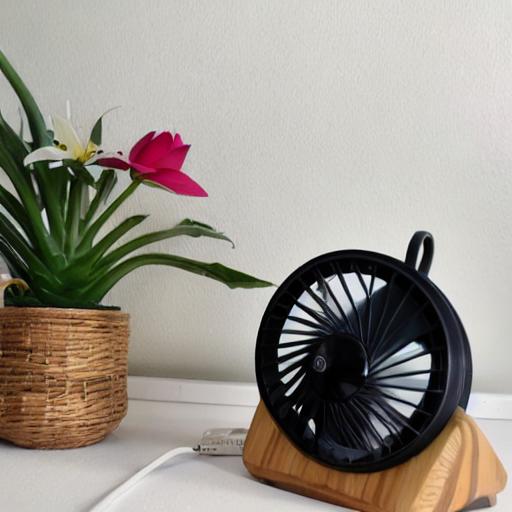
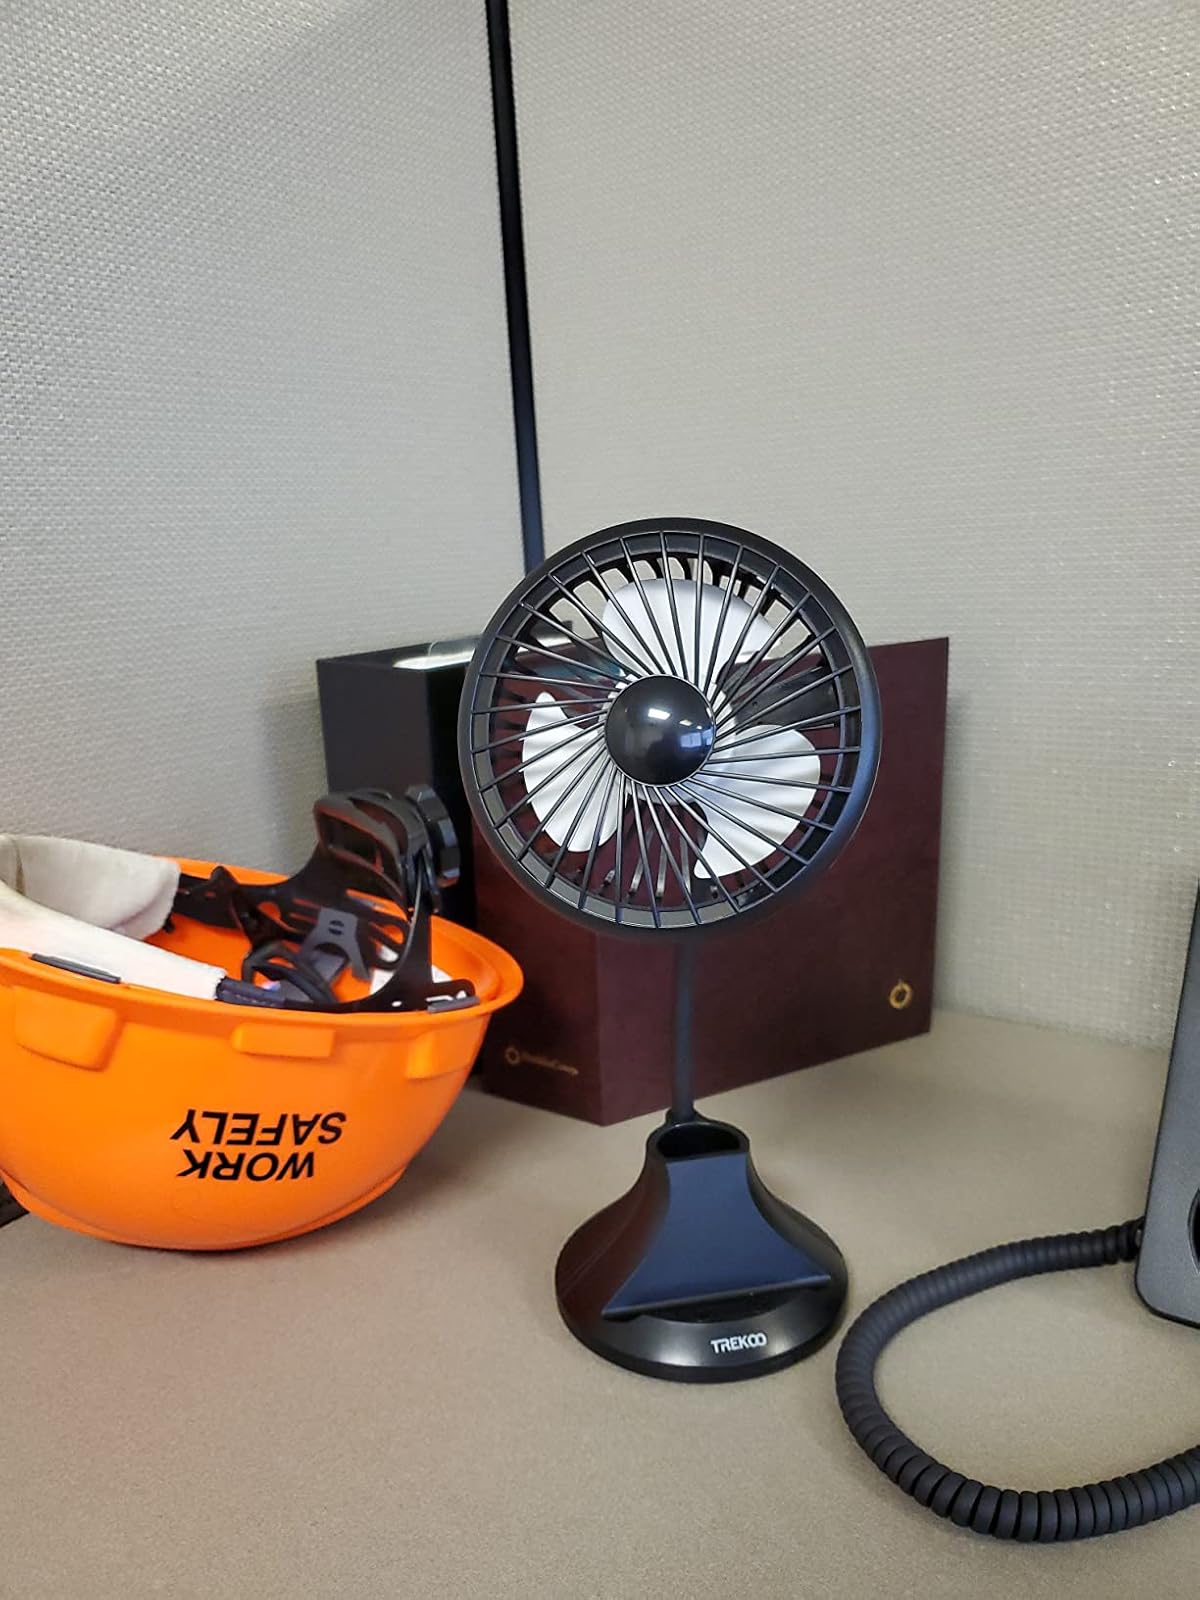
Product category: fan
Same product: no